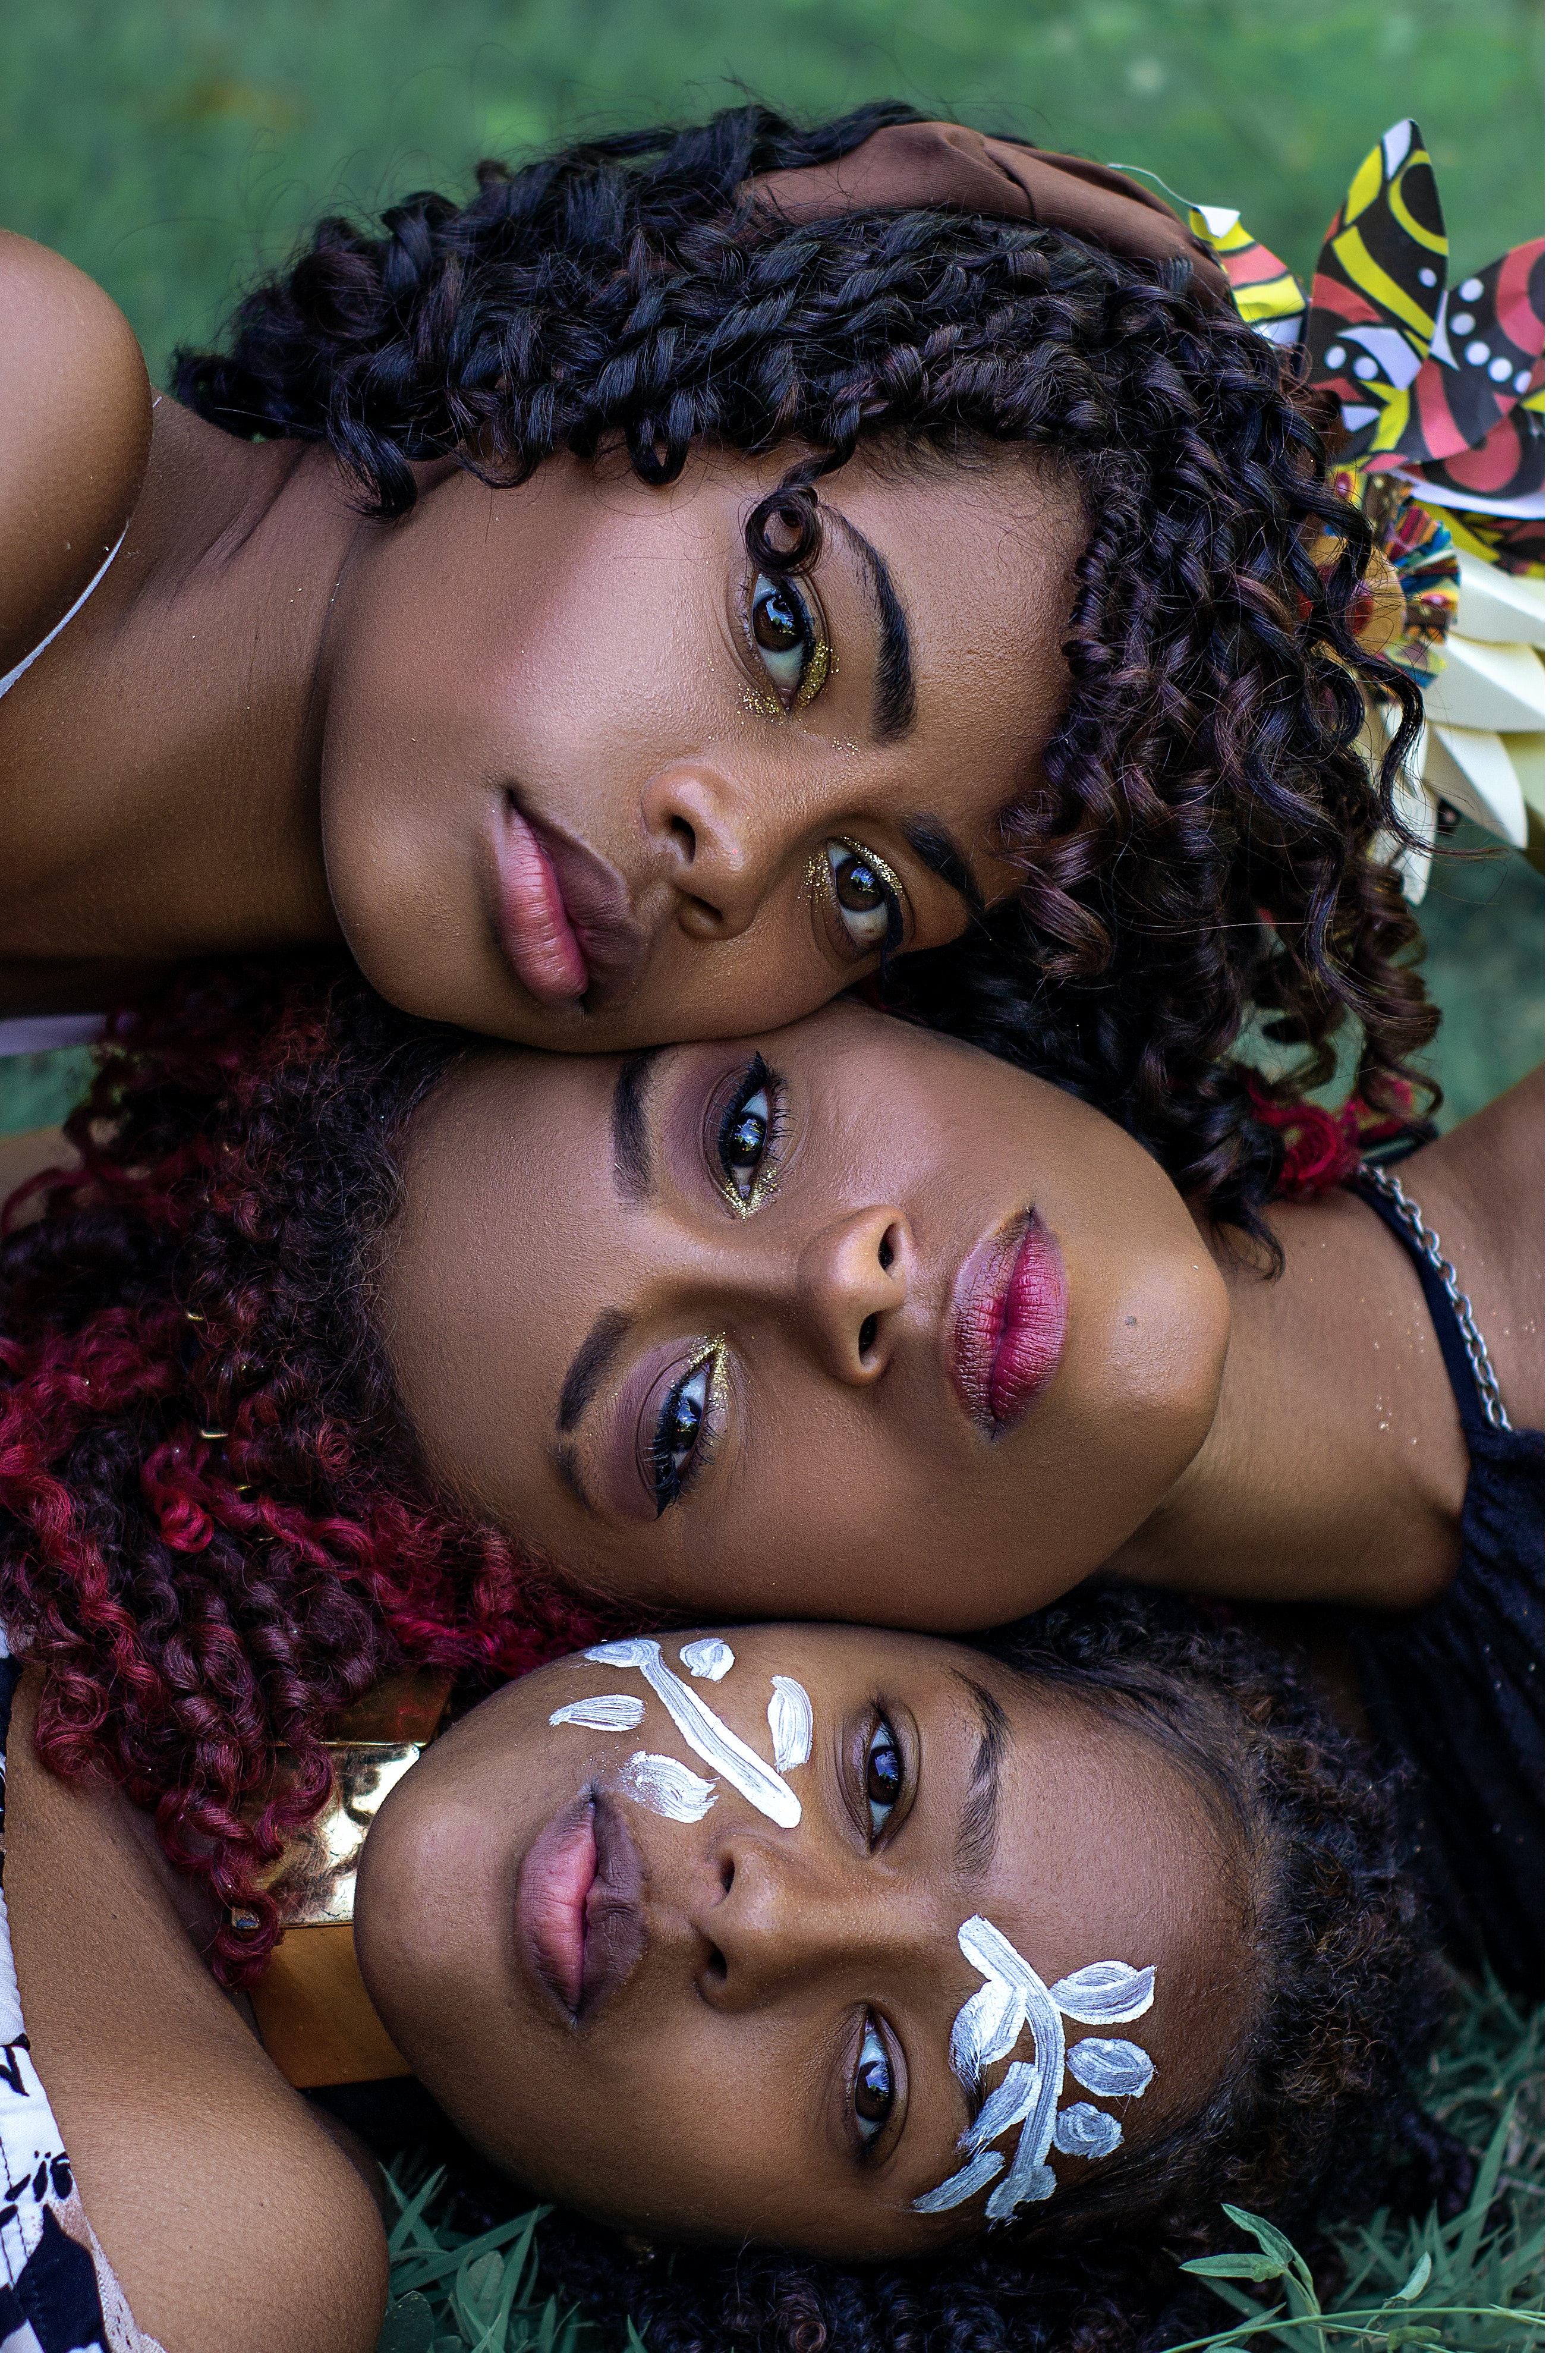
woman, skin, lip, eyebrow, hairstyle, photograph, shoulder, facial expression, mouth, eyelash, muscle, purple, organ, fashion, earrings, happy, flash photography, cool, black hair, eye shadow, art, magenta, eye liner, trunk, makeover, pattern, beauty, jewellery, body jewelry, long hair, close up, chest, tattoo, design, fashion accessory, visual arts, fun, abdomen, flesh, grass, bracelet, portrait photography, photo shoot, photography, tradition, illustration